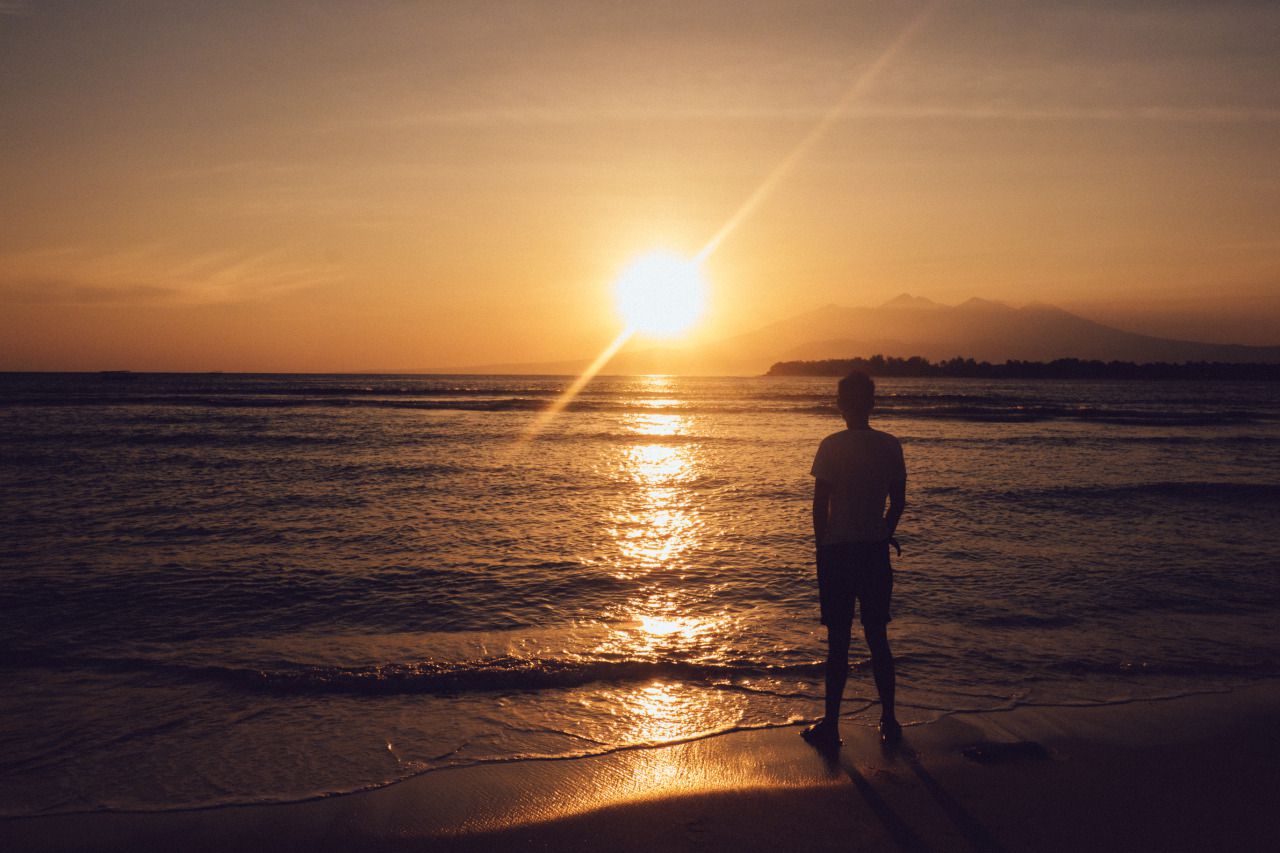
sky, horizon, sun, sunset, sunrise, sea, ocean, beach, evening, morning, cloud, vacation, calm, shore, water, coast, sunlight, wave, astronomical object, dusk, summer, photography, fun, dawn, reflection, tide, afterglow, sound, love, wind wave, red sky at morning, backlighting